M-13 (Michigan highway)

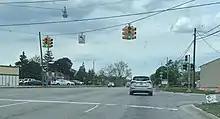
M-13 looking north in Kawkawlin

As the trunkline heads away from Bay City, it runs parallel to the Lake State Railway again. M-13 intersects the northern end of its connector route before Huron Road crosses the Kawkawlin River. The highway runs through the community of the same name on the north side of the river. M-13 and Huron Road continue north across mixed agricultural and forest land as they pass through the communities of Linwood and Pinconning. South of Standish in Arenac County, M-13 meets the northern end of the US 23 freeway and terminates.